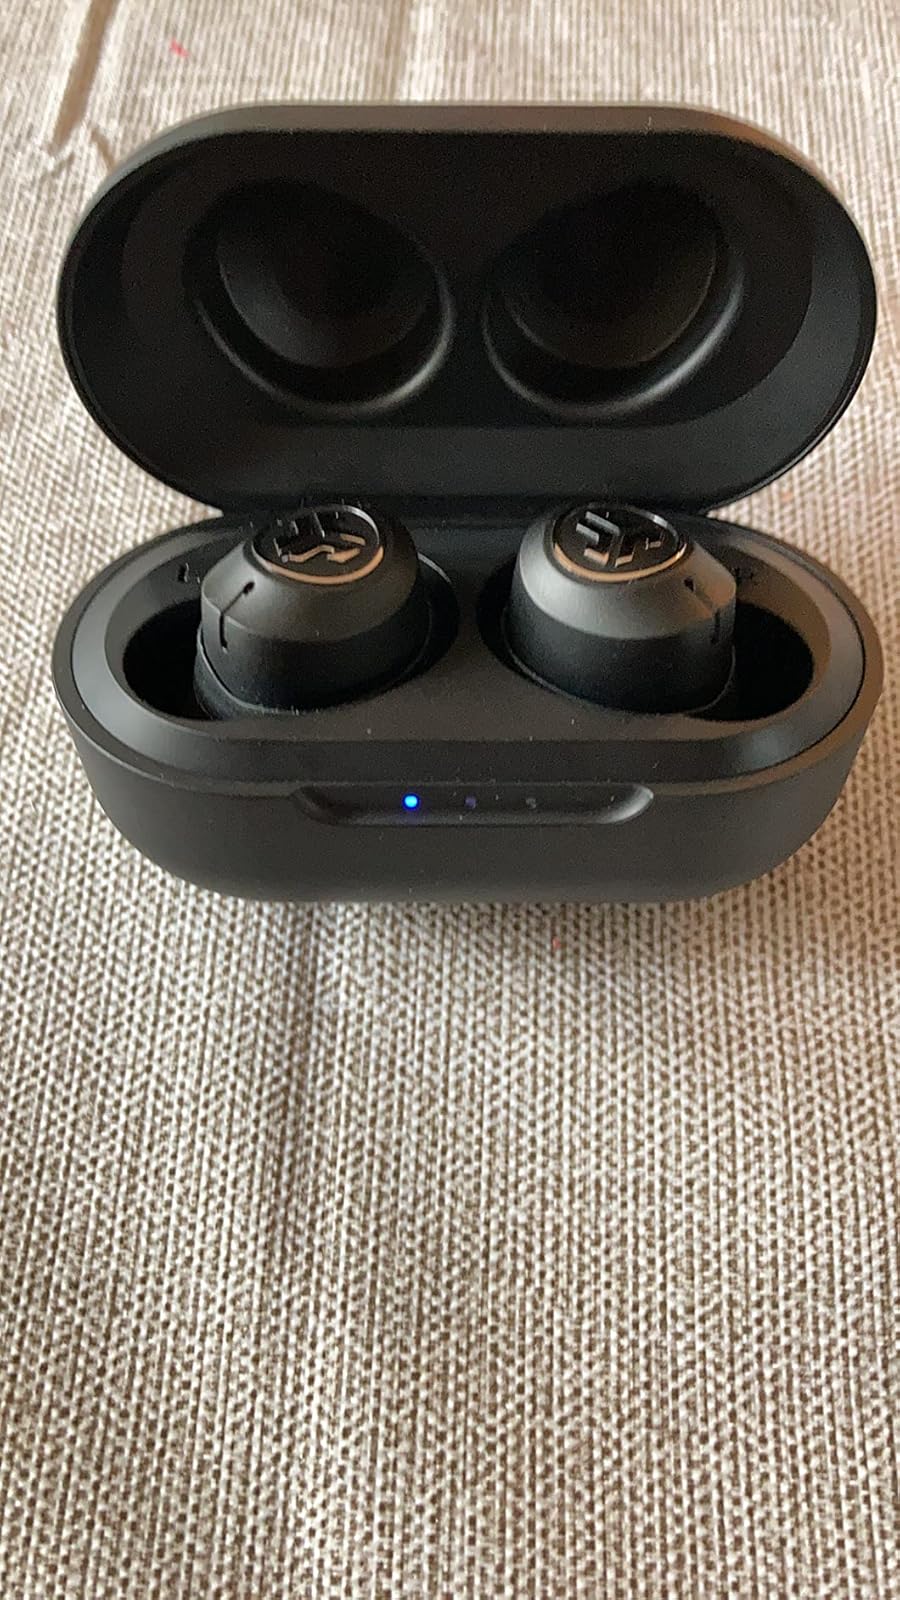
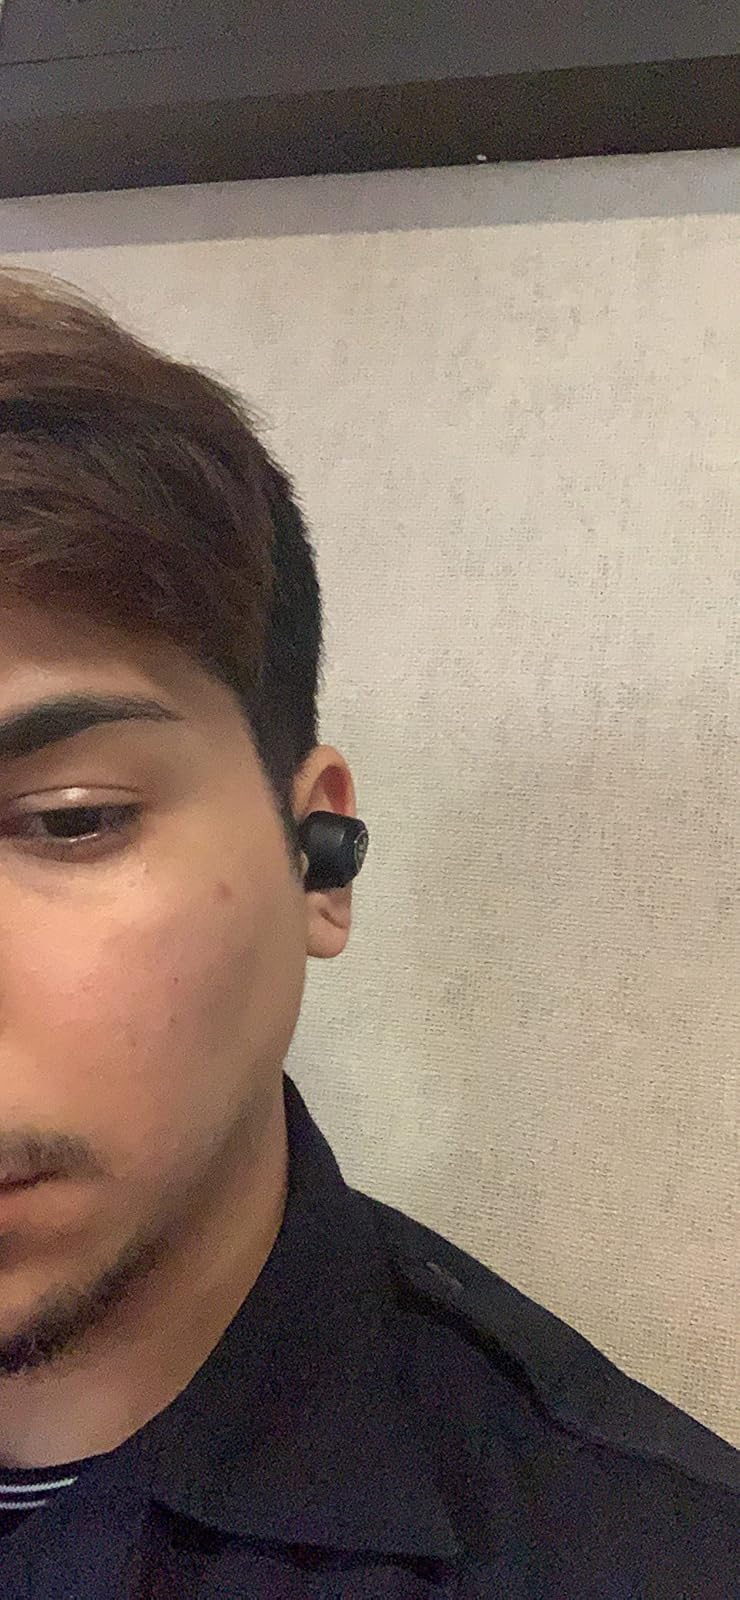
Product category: earbuds
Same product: yes